Gemeiner

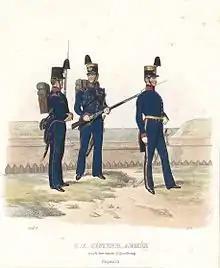
Gemeiner, "Korporal" and "Feldwebel" (l.t.r., k.k. Army 1837)

Gemeiner (pl. Gemeine, en: private or soldier) was until 1918 the common designation to soldier(s) in the Austro-Hungarian Army (k.u.k. Army) and German Army. In line to the particular branch of service it contained the rank file as follows: